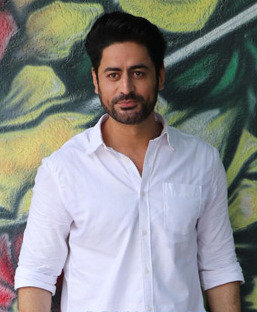
โมหิต เรนะ

| name = โมหิต เรนะ
| image = Mohit Raina (cropped).jpg
| caption = เรนะในปี 2019
| nationality = ชาวอินเดีย|อินเดีย
| years_active = 2004ปัจจุบัน
โมหิต เรนะ () เป็นนักแสดงชายชาวอินเดีย มีชื่อเสียงโด่งดังจากบท พระศิวะ จากซีรีส์เรื่อง ศิวะ พระมหาเทพ และเรื่อง มหาภารตะ (ละครโทรทัศน์ พ.ศ. 2556)|มหาภารตะ และบทบาท พระเจ้าอโศกมหาราช ในซีรีส์เรื่อง อโศกมหาราช (ละครโทรทัศน์ พ.ศ. 2558)|อโศกมหาราช
==ผลงานการแสดง==
===ภาพยนตร์===
* Don Muthu Swami (2008)
* Kessari (film)|Kessari (2019)
===ละครโทรทัศน์===
| class="wikitable plainrowheaders sortable" style="margin-right: 0;"
|-
! scope="col" | ปี
! scope="col" | เรื่อง
! scope="col" | บทบาท
! scope="col" class="unsortable" | หมายเหตุ
! scope="col" class="unsortable" |
|-
|2006-07
!scope="row"|"Antariksh - Ek Amar Katha"
|Vikrant
|Debut show
|style="text-align:center;"|
|-
| 2005
!scope="row"| "Bhabhi"
| Shubham
|
|style="text-align:center;"|
|-
| 2009
!scope="row"| "Chehra (TV series)|Chehra"
| Garv Dhanvat Rai
|
|style="text-align:center;"|
|-
| 2010
!scope="row"| "Bandini (TV series)|Bandini"
| Rishabh Hiten Mahivanshi
|
|style="text-align:center;"|
|-
| 2011
!scope="row"| "Ganga Kii Dheej"
| Agantuk
|
|style="text-align:center;"|
|-
|2011-14
!scope="row"|"ศิวะ พระมหาเทพ"
|พระศิวะ
|Mythological show
|style="text-align:center;"|
|-
|2013-14
!scope="row"|"มหาภารตะ (ละครโทรทัศน์ พ.ศ. 2556)|มหาภารตะ"
|พระศิวะ
|Mythological show
| ปะทะบทบาทกับ ซอรับห์ ราจ เจน
|-
| 2016
!scope="row"| "อโศกมหาราช (ละครโทรทัศน์ พ.ศ. 2558)|อโศกมหาราช"
| เจ้าชายอโศก
| Historical show
|style="text-align:center;"|
|-
|
==รางวัลที่ได้รับ==
*อินเดียน เทลลี อะวอดส์ " นักแสดงชายยอดเยี่ยมแห่งปี 2013 จากละครเรื่อง ศิวะ พระมหาเทพ
*สตาร์กิลด์ อวอร์ด นักแสดงชายยอดเยี่ยมแห่งปี 2015 จากละครเรื่อง ศิวะ พระมหาเทพ
==อ้างอิง==
==แหล่งข้อมูลอื่น==
*
*
หมวดหมู่:บุคคลที่เกิดในปี พ.ศ. 2525